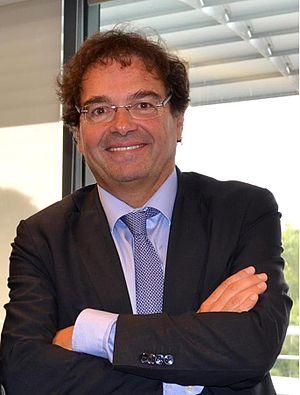
Rudy Aernoudt, né à Torhout, est un professeur, écrivain, homme politique, économiste et philosophe belge.